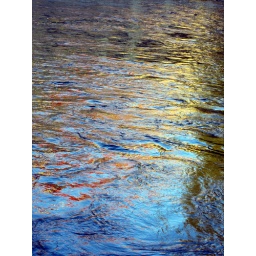
Red roof tiles and coloured buildings reflecting on the River Vltava in Cesky Krumlov